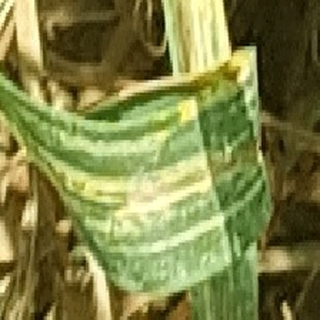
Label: wheat_yellow_rust